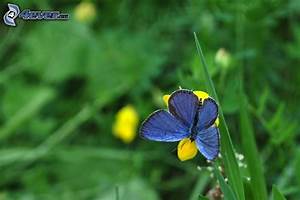
Label: farfalla